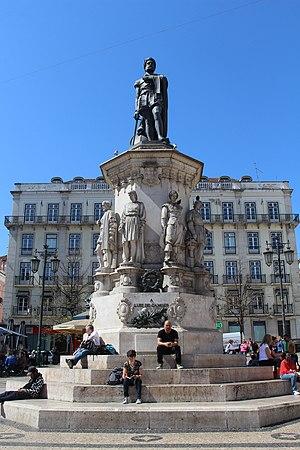
Monument à Luís Camões, Lisbonne.